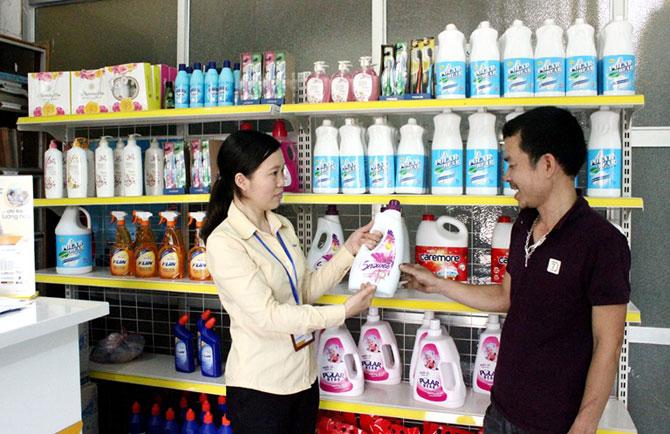
trên kệ hàng đang trưng bày các sản phẩm chủ yếu dưới dạng chai lọ